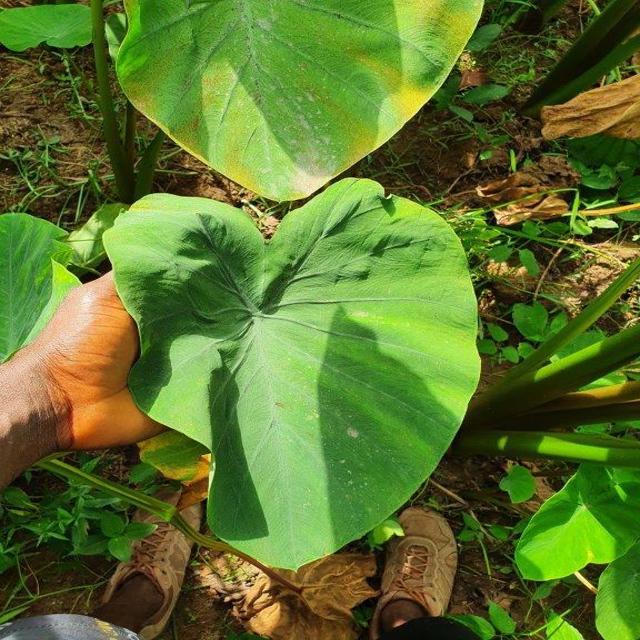
Label: Healthy